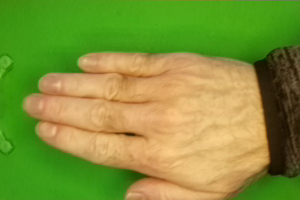
Label: paper